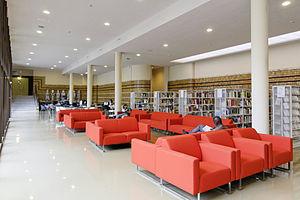
Salle de presse de la bibliothèque Sainte-Barbe.
La bibliothèque Sainte-Barbe est une bibliothèque interuniversitaire parisienne. Elle est située depuis son ouverture en 2009 dans les bâtiments de l'ancien collège Sainte-Barbe qui font l’objet d’une inscription au titre des monuments historiques depuis le 9 décembre 1999.